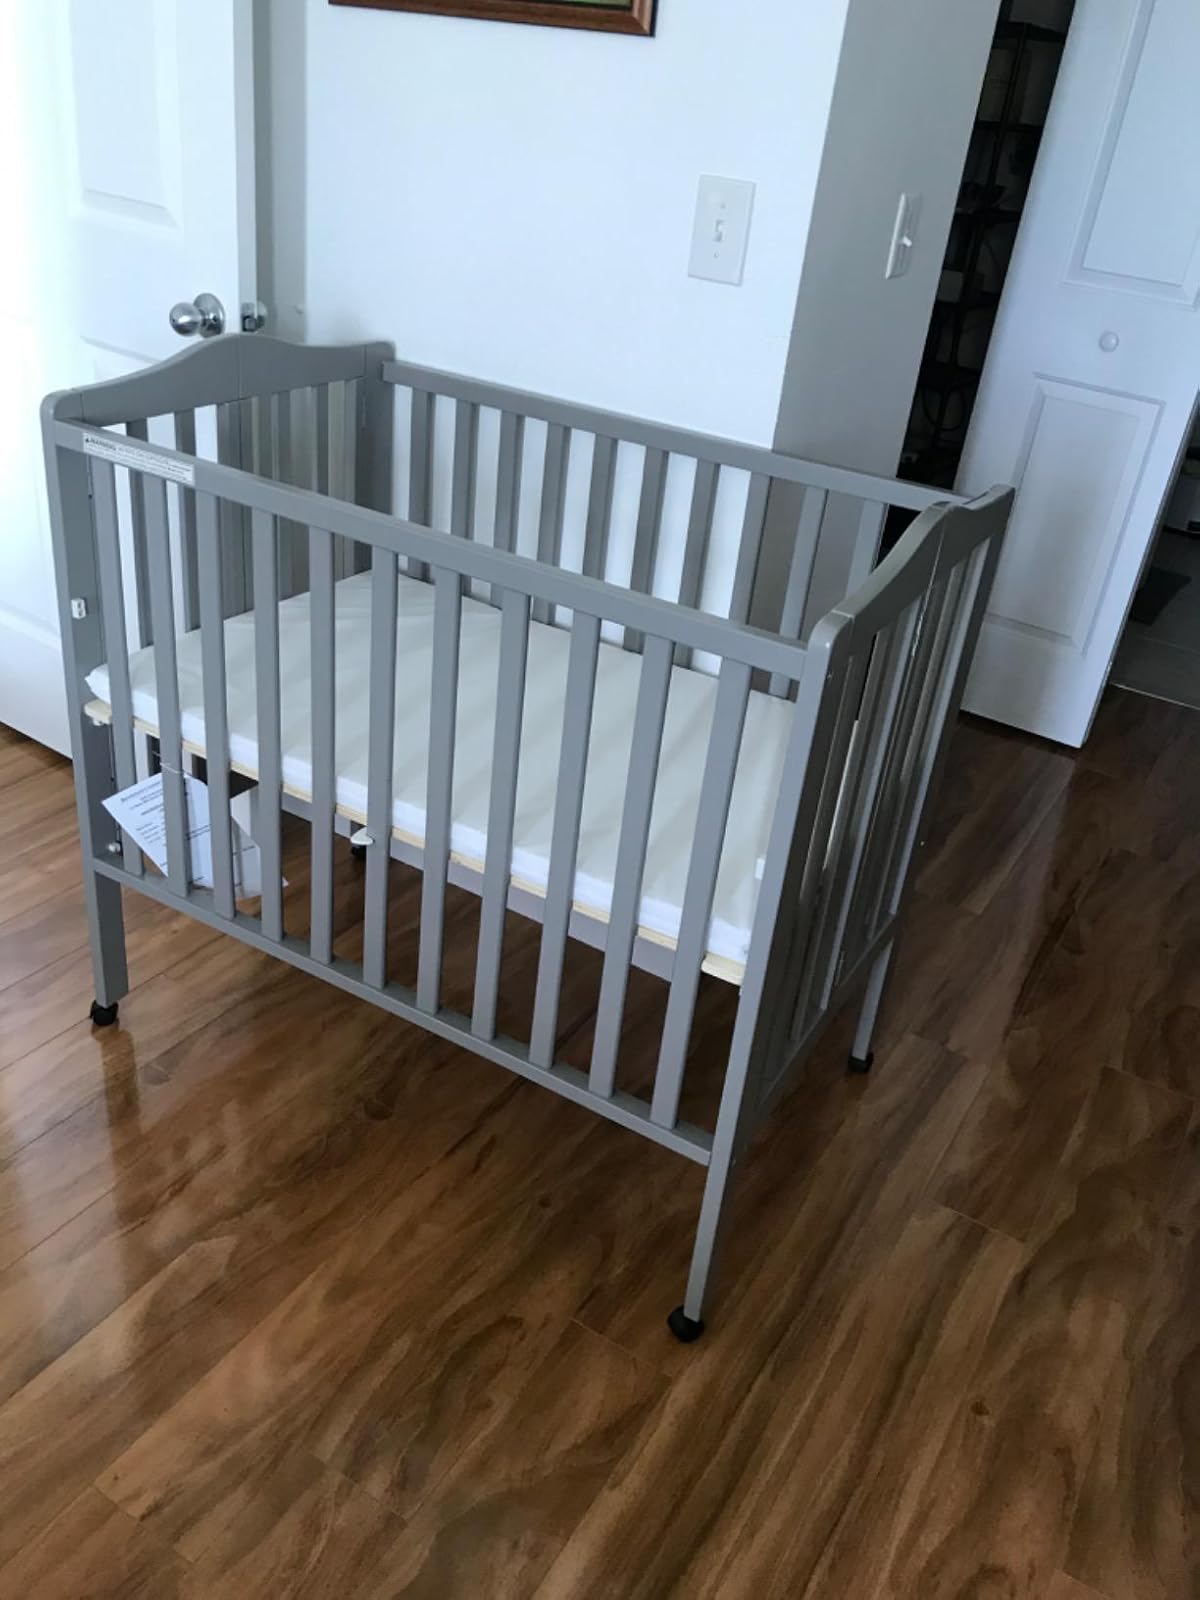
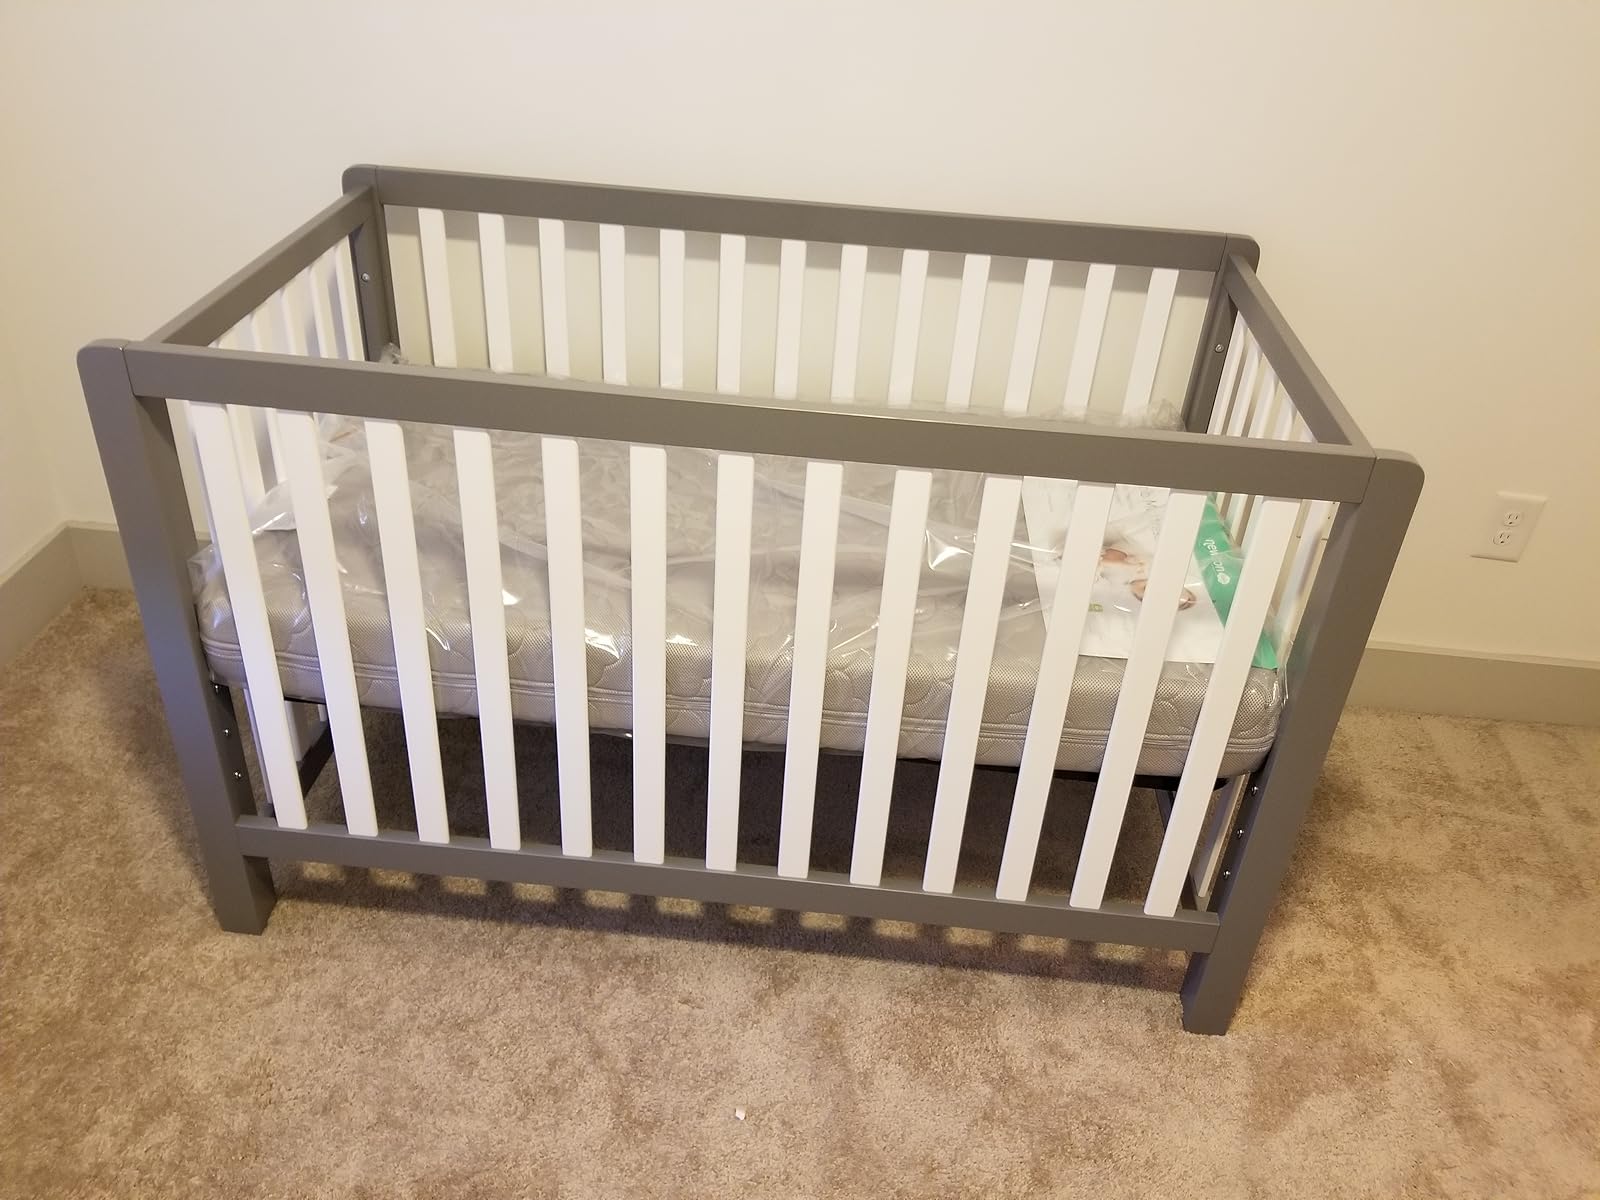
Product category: products_crib
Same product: no